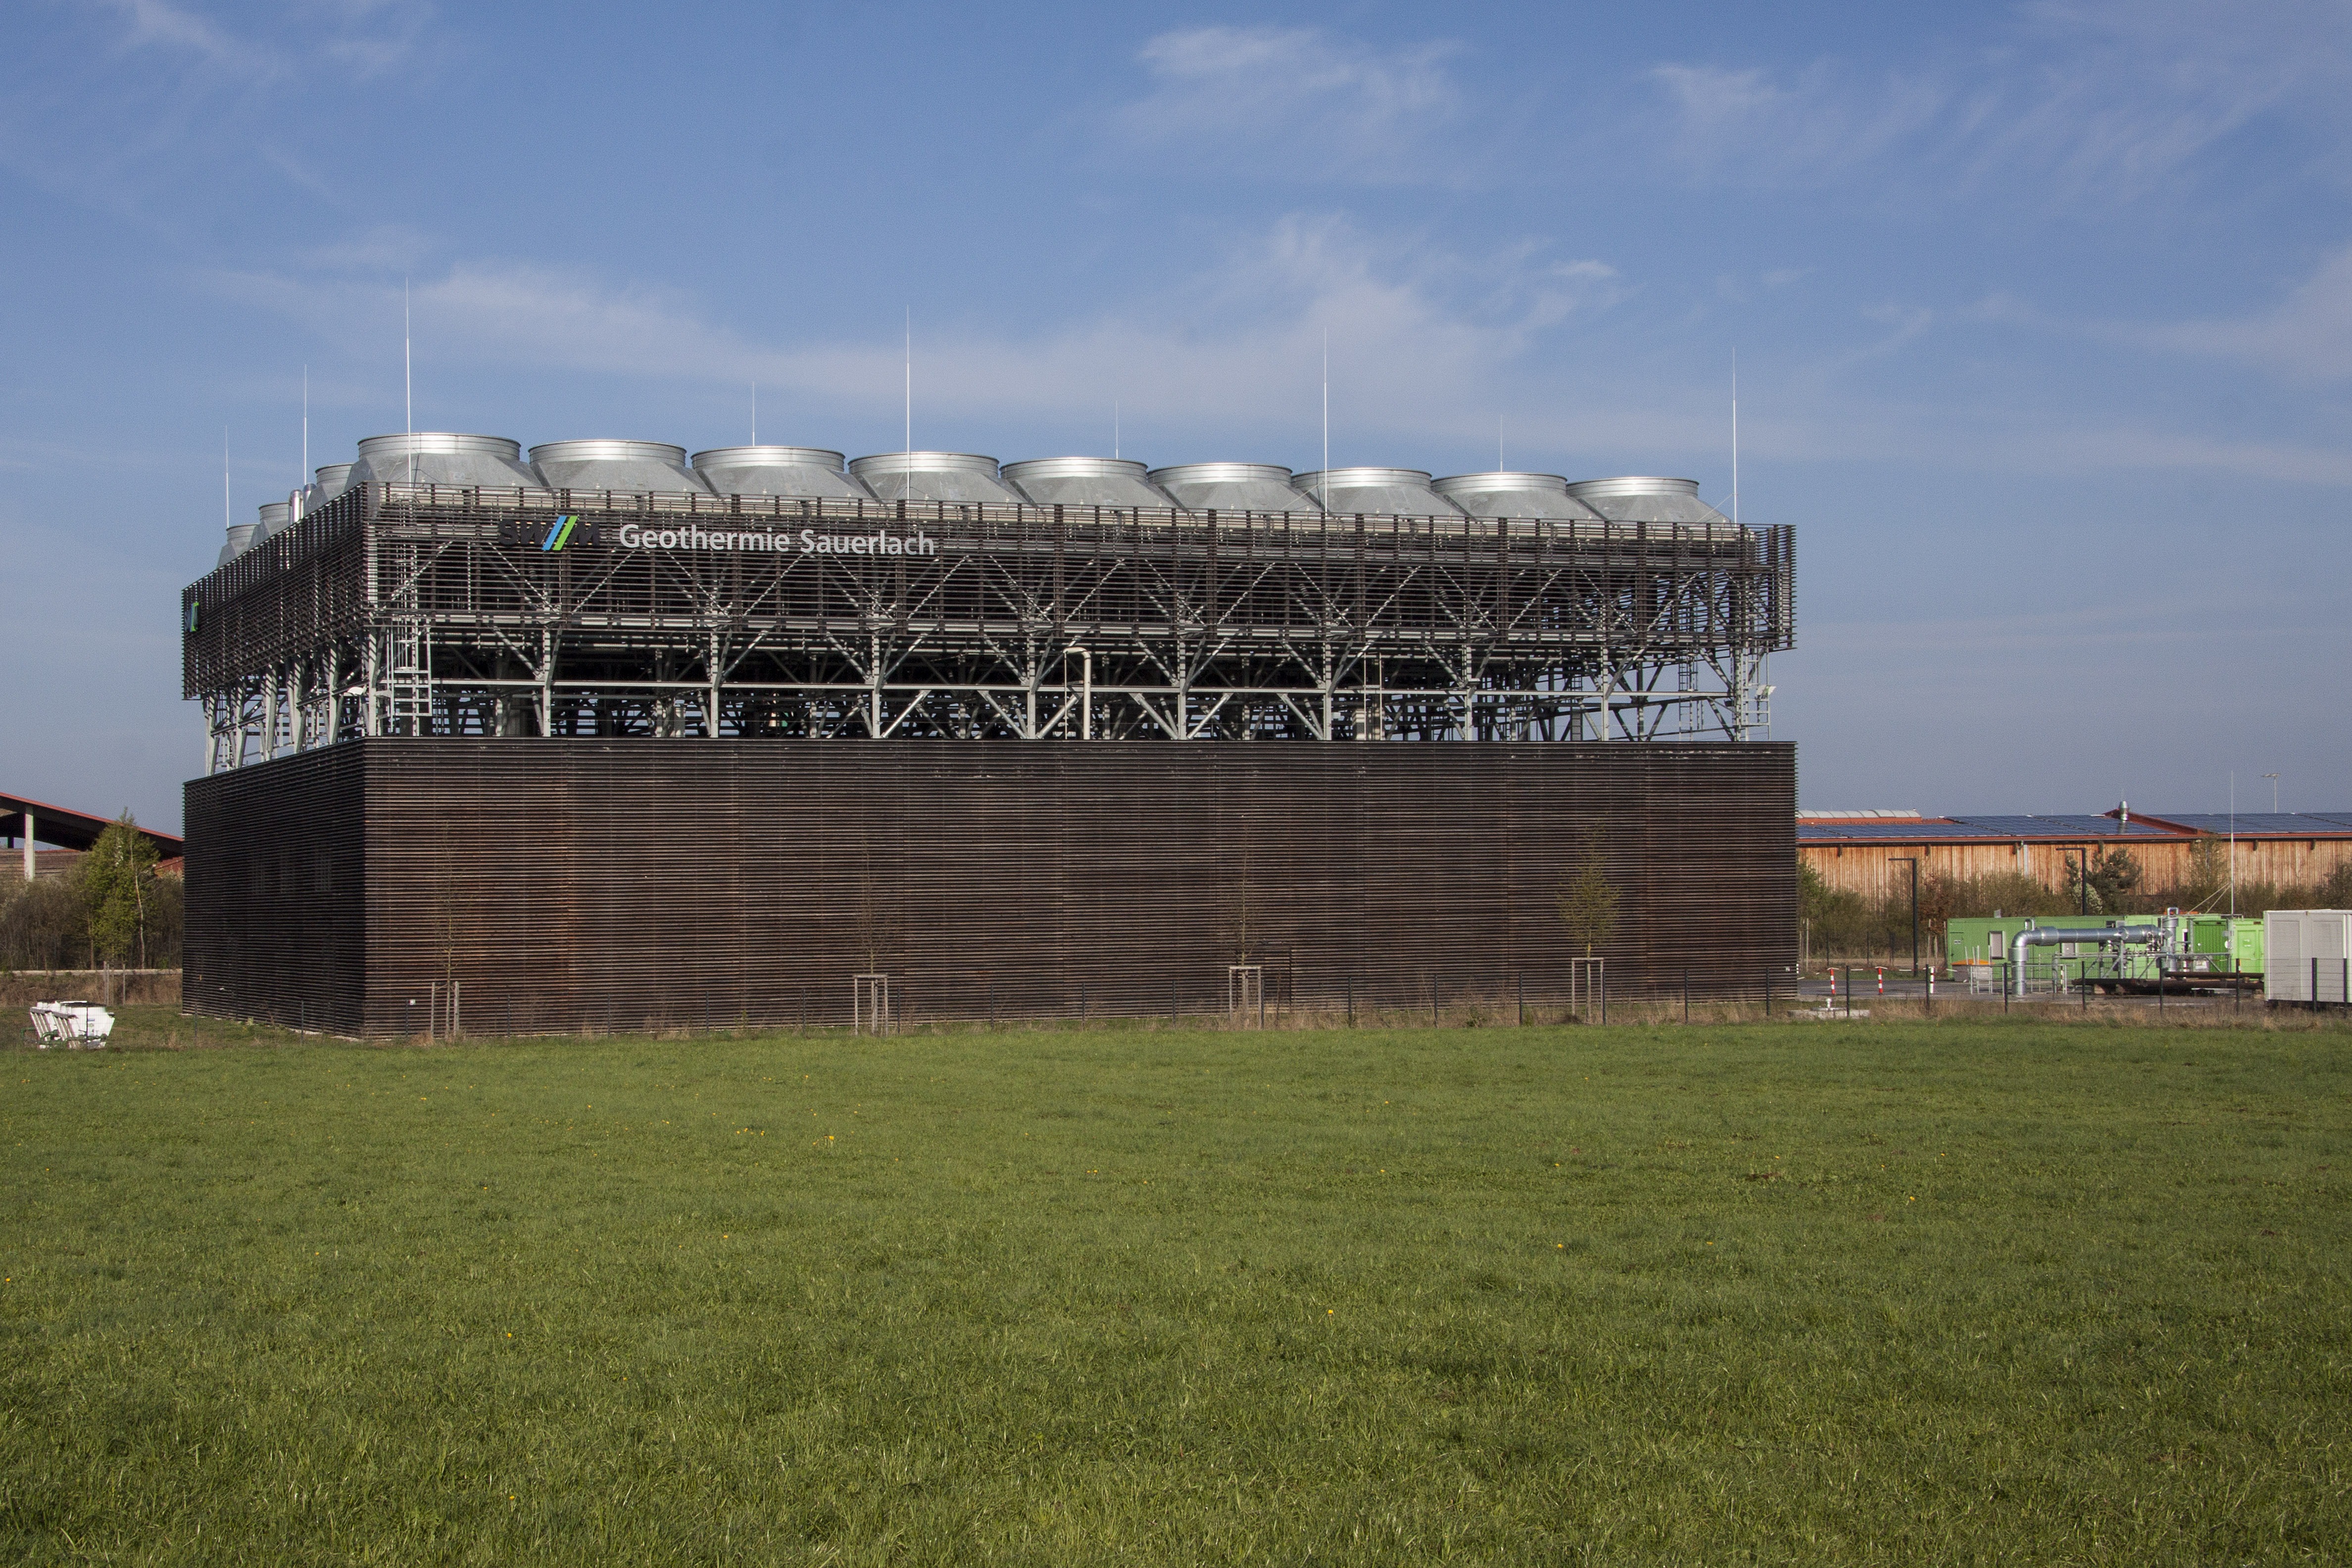
architecture, structure, building, stadium, power plant, arena, renewable energy, electric current, geothermal energy, sport venue, outdoor structure, earth's crust, stored heat, combined heat and power